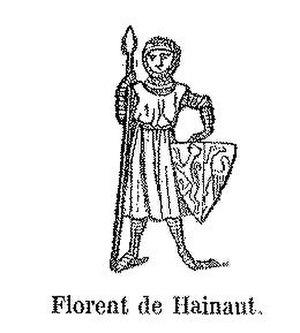
Florent de Hainaut, né vers 1255, mort le 23 janvier 1297, fut prince d'Achaïe de 1289 à 1297.